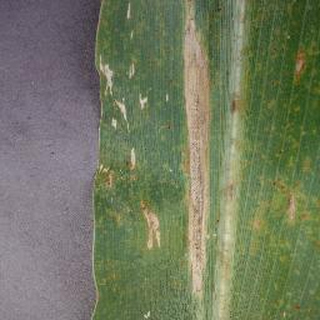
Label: corn_northern_leaf_blight